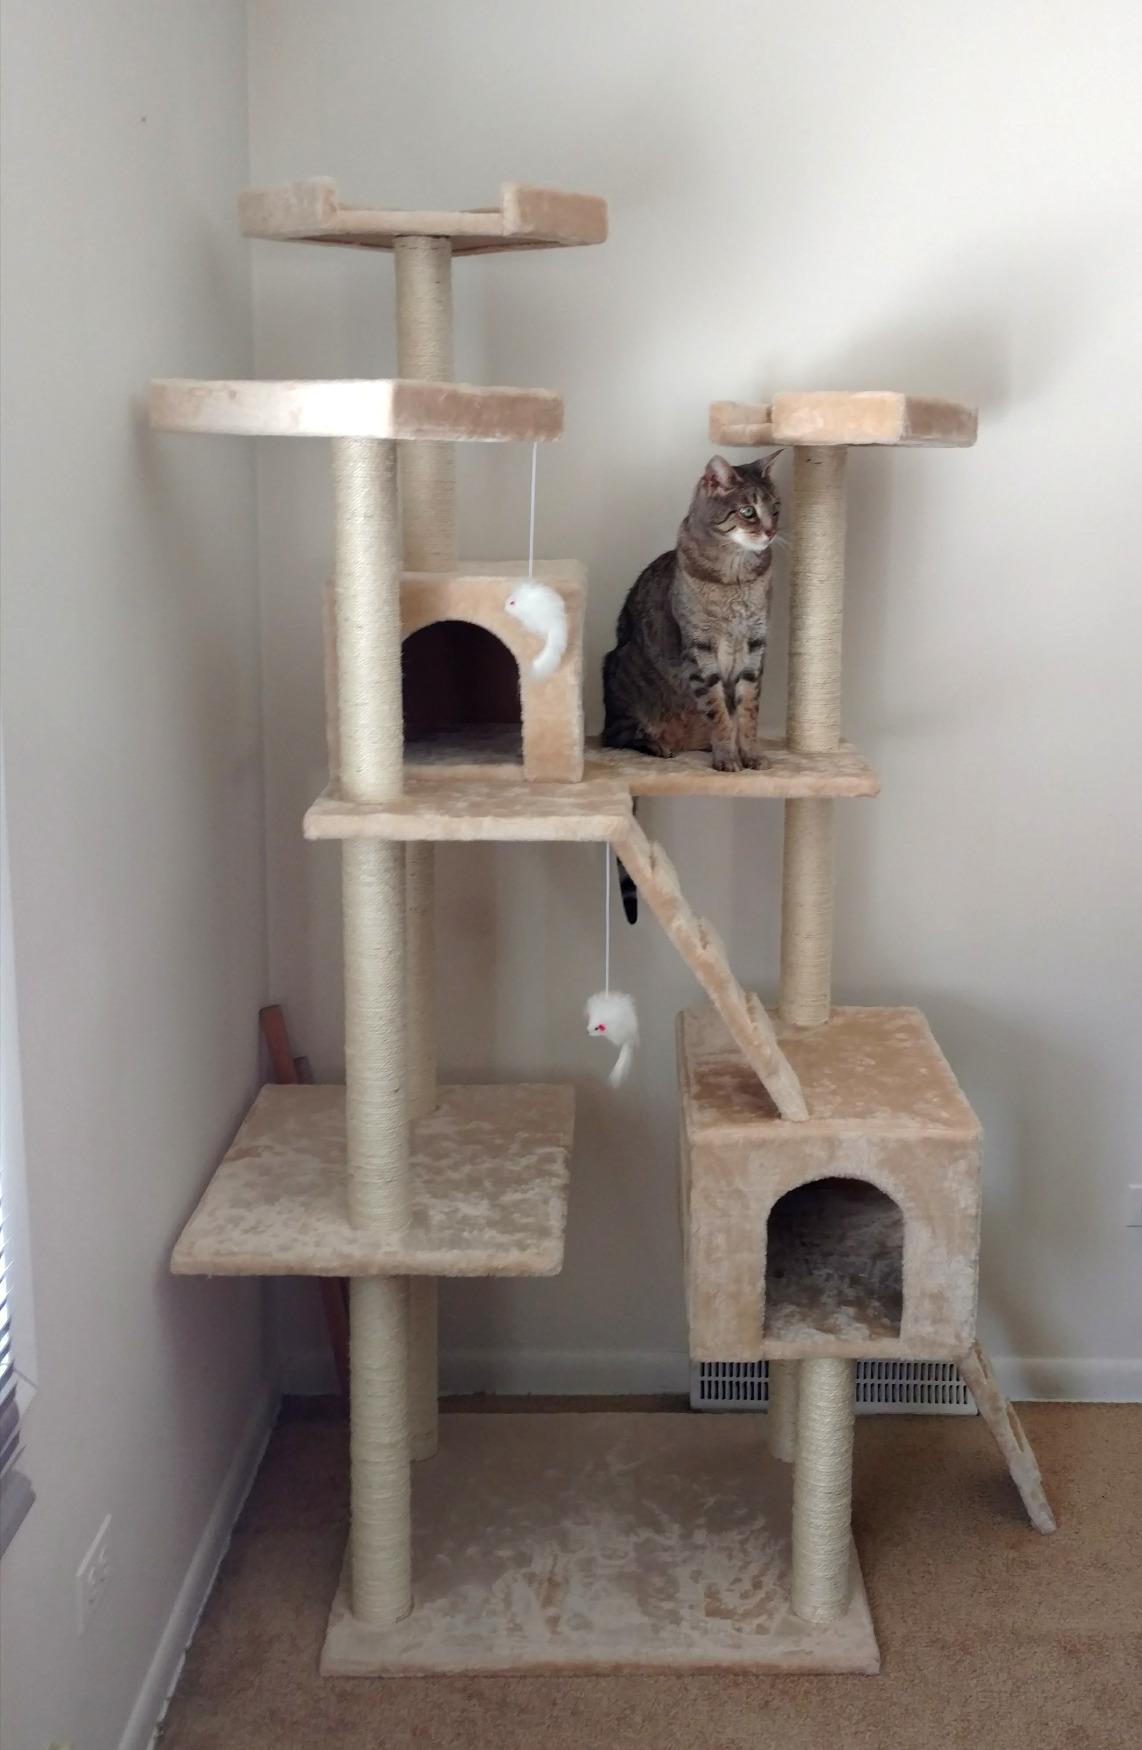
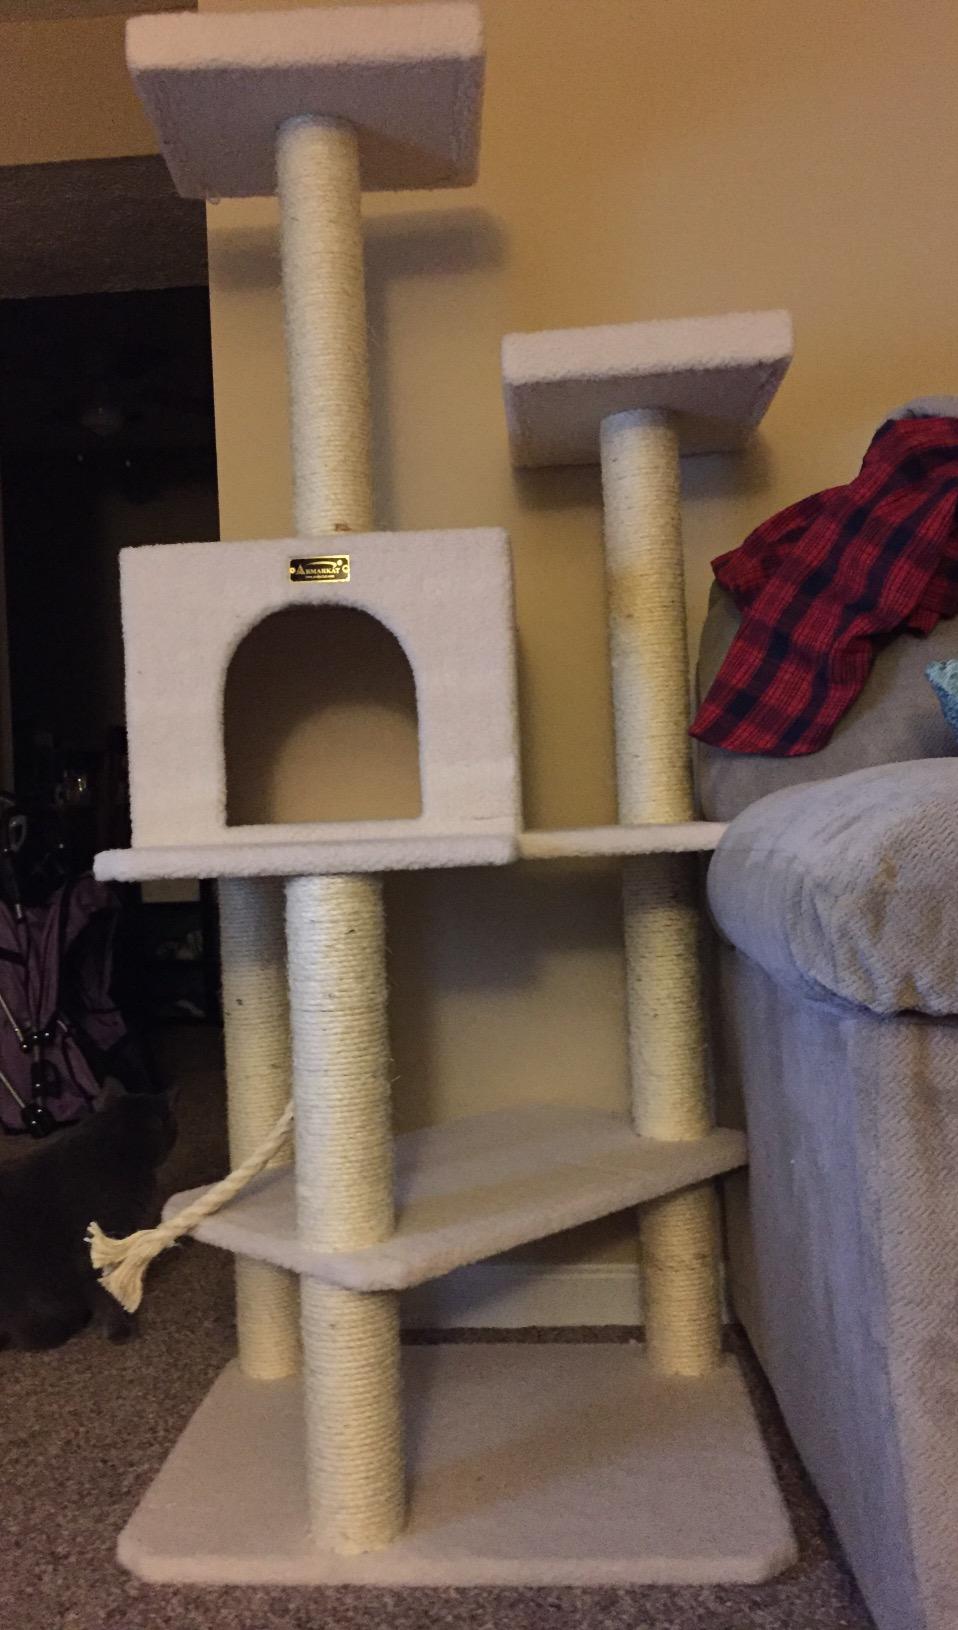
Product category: items_cat tree
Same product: no